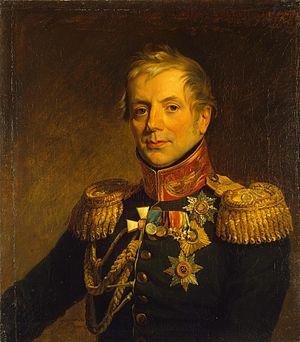
Comte Piotr Petrovitch Konovnitsyne, né en 1764, décédé en 1822, homme politique russe, ministre de la Guerre du 12 décembre 1815 au 6 mai 1819.
La bataille de Vitebsk, aussi écrit Witepsk, se déroula les 26 et 27 juillet 1812 à Vitebsk, dans le cadre de l'invasion française de la Russie. Elle opposa les forces françaises de l'empereur Napoléon Iᵉʳ à l'arrière-garde russe commandée le premier jour par le général Piotr Konovnitsyne et le second jour par le général Peter von der Pahlen. L'affrontement se solda par une retraite stratégique des Russes.